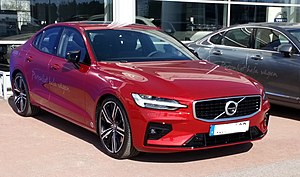
Volvo S60
Volvo S60 er en stor mellemklassebil fra den svenske bilfabrikant Volvo Cars, som har været på markedet siden 2000.